Answer in natural language. Which object is closer to the camera taking this photo, bluegrey rectangular table (highlighted by a red box) or Window (highlighted by a blue box)? Choose between the following options: Window (highlighted by a blue box) or bluegrey rectangular table (highlighted by a red box)
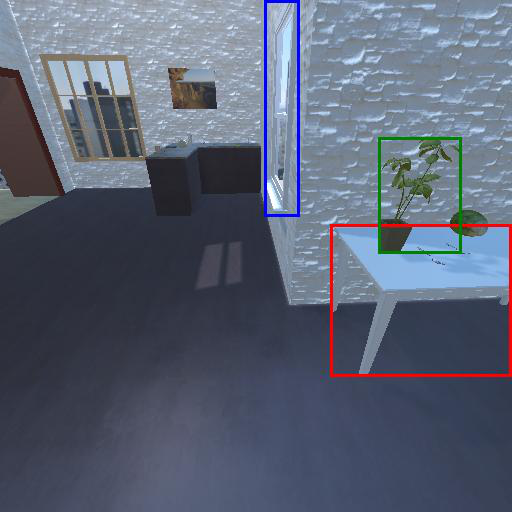
<answer>bluegrey rectangular table (highlighted by a red box)</answer>